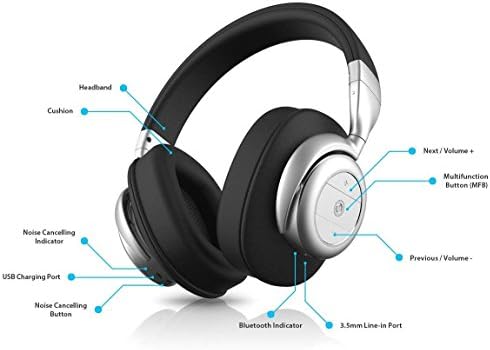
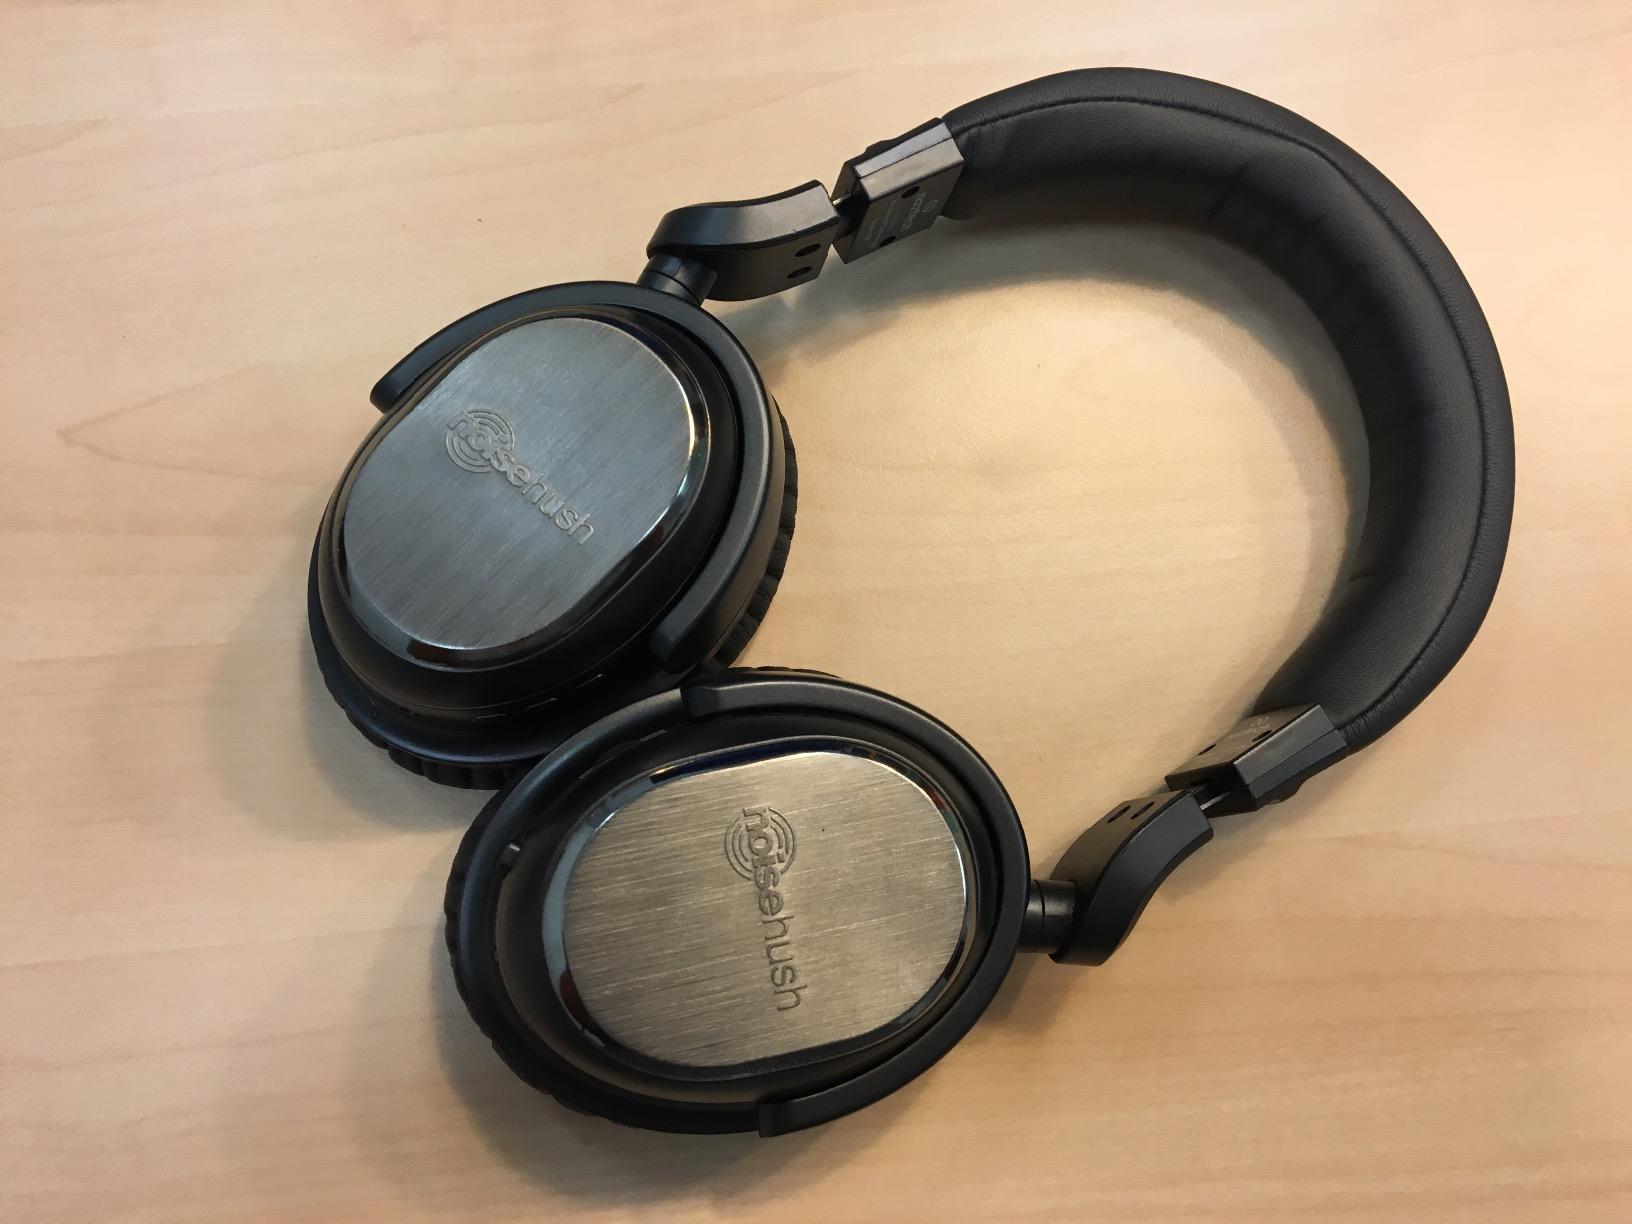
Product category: headphones
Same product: no